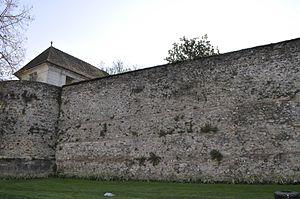
Remparts de Meaux, pavillon Bossuet de 1660, classé M.H. par arrêté du 15 juin 1910.
Meaux est une commune française située dans le département de Seine-et-Marne en région Île-de-France.